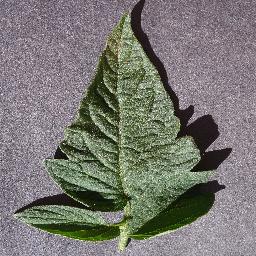
Label: Tomato___healthy